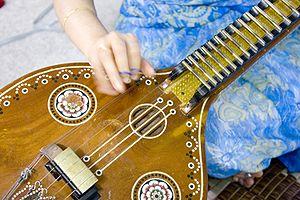
Vînâ est un vocable désignant deux familles d'instruments à cordes indiens fort différents : la rudra vînâ au nord de l'Inde, la sarasvati vînâ, au sud.